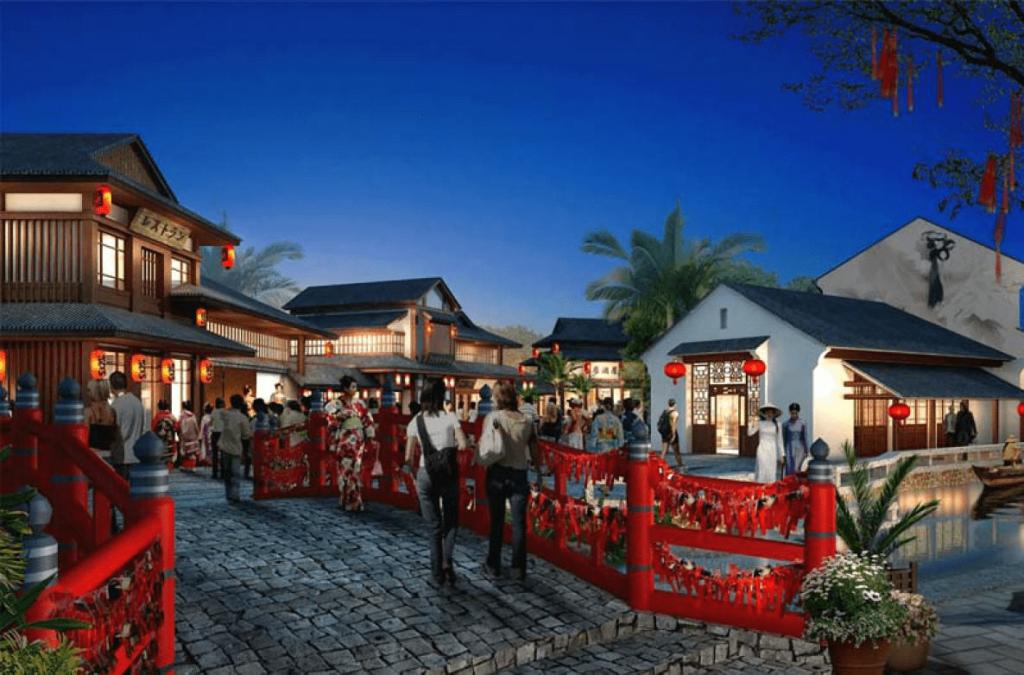
ở trên khu phố có sự xuất hiện của nhiều ngôi nhà